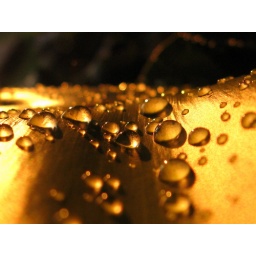
This was taken in the evening when the sun was setting. I was fascinated with the golden beads of water on the leaf.